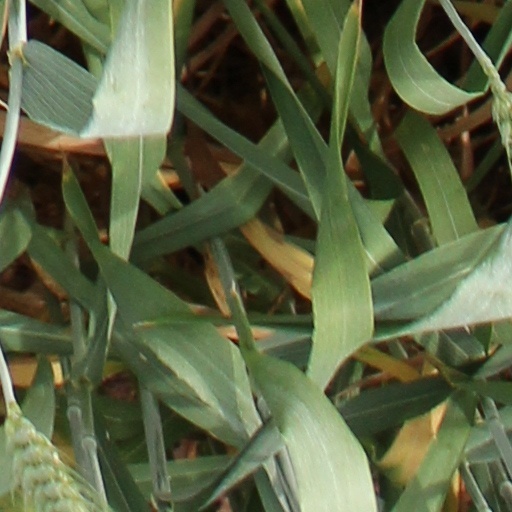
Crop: wheat